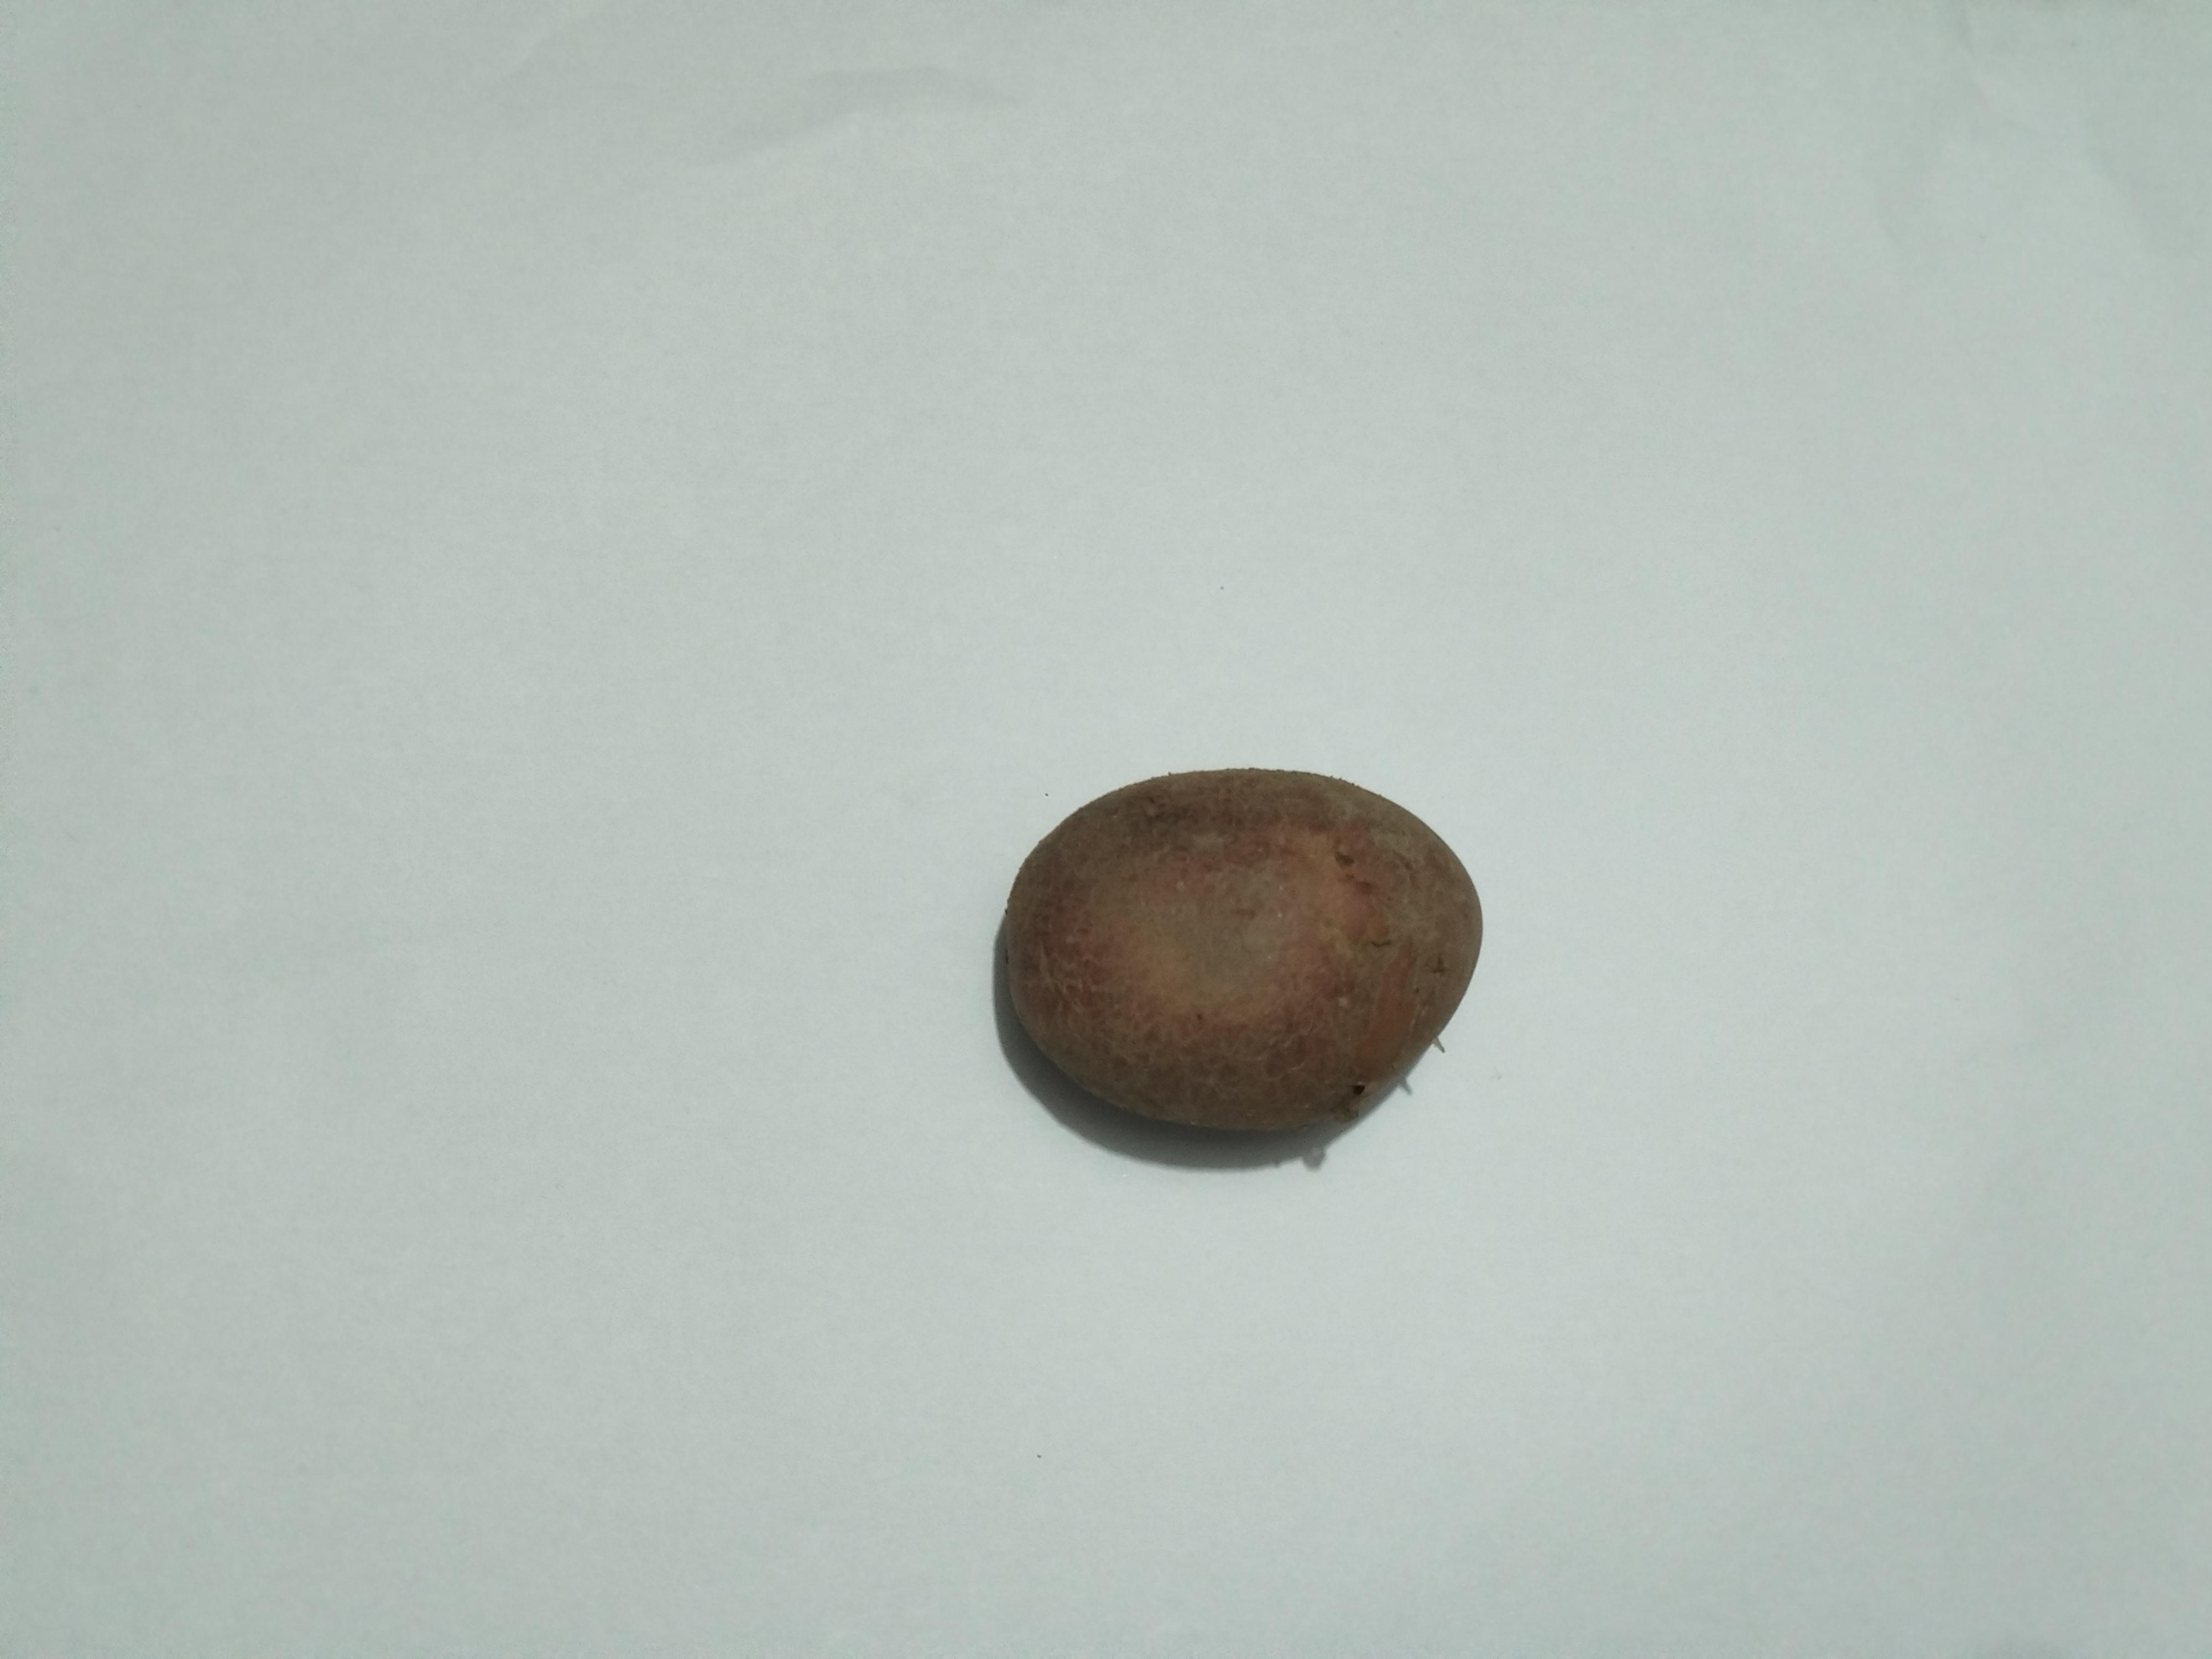
Label: Potato